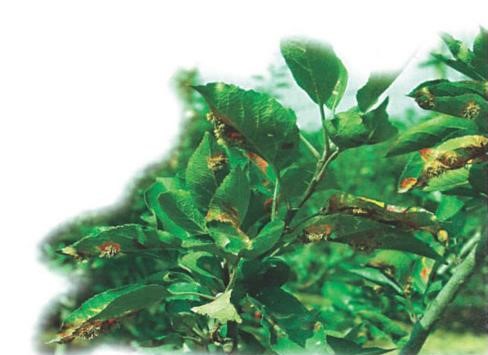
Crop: apple
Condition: rust